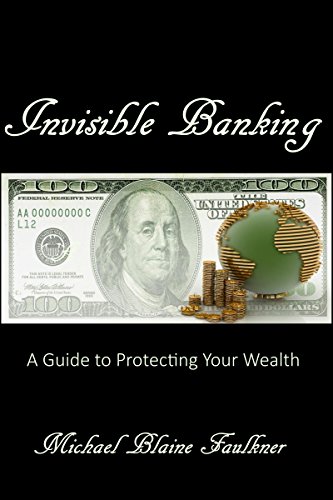
Invisible Banking: A Guide to Protecting Your Wealth
Category: Buy a Kindle
About the Author Michael Blaine Faulkner began his professional career as an Electronic Engineer before his hobby of computer programming blossomed into a mid-sized eCommerce company. Faulkner migrated through the ownership and operation of dozens of start-up tech companies, with varying levels of success, while pursuing a more formal education in Business and Finance. His combined skills led to his eventual success in the aggressive growth industry of VOIP(Voice-over IP) telephony. Faulkner bought, sold, and created many telecom companies between 2004 and 2010, both in the US and abroad. Faulkner went on to found Crydon Capital Corporation, a private equity firm dedicated to funding VOIP ventures with an eye on challenging the legacy status-quo of the big phone companies. All the while, his board of directors, and the public at large, was unaware the the CEO of Crydon Capital, was also the infamous CygonX; a famous hacker, and noted network security professional. For years Faulkner had led the double life, while supporting one of the largest underground piracy networks online, and managing the famed Black Security Network; the favorite virtual watering hole for the Black Hat community. Ironically, it was not his Black Hat life, or connection to piracy that evoked the ire of the US Government. In 2009, Faulkner was at the center of The Great Data Center Raids that shocked the IT world, when FBI entry teams stormed Texas data centers, shut them down, and seized thousands of severs as "evidence." Unknown to Faulkner, and the US public until Snowden, AT&T and the FBI had an intimate relationship that Faulkner had inadvertently interrupted. It turns out that Faulkner's companies had converted so much of the US/Mexico long-distance traffic to VOIP over private networks, at a lower cost to consumers, that he had shown up as a bright spot on the government's radar. Through his connections in Mexico, Faulkner was terminating VOIP directly into their GSM network, by passing all the ways AT&T and Verizon could make money, while avoiding all the ways the FBI could obtain their now famous warrant less-wiretaps from legacy telecoms The combined forces of AT&T, Verizon, and the US Federal Government came down like a ton of bricks. Thousands of businesses hosted on servers in these data centers were instantly put in jeopardy; mortgage, law firms, car dealerships, hospitals, and the entire all service network for multiple cities-all disconnected from their websites.
Features: Invisible Banking is a guided tour through the world of offshore banking and asset protection. For the first time, the tricks and tools used by the wealthy elite are outlined for those of us on our way to a higher level of financial freedom. With complete disregard for political correctness, Michael Faulkner tackles the complexities of international banking, and opens up a world of options for anyone in need of safe havens for their hard earned money. Whether you have spent your life accumulating wealth, or just stumbled into sudden cash, this book offers all the tools needed to successfully secure your money while avoiding all the threats to wealth present in today's economy. This is your exit strategy to true financial freedom and privacy.